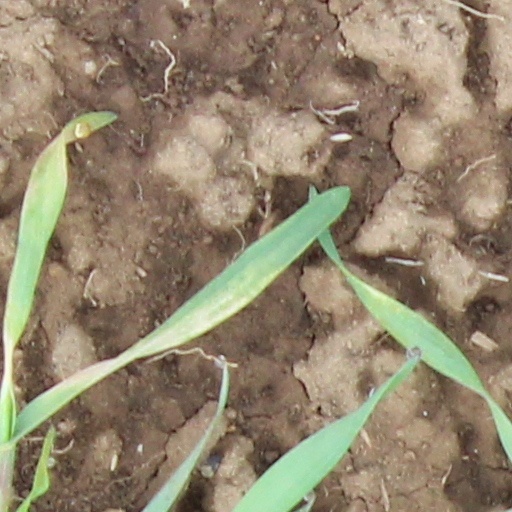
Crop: wheat